Scarlett Johansson

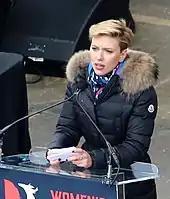
Johansson at the 2017 Women's March

In 2006, Johansson sang the track "Summertime" for "Unexpected Dreams – Songs from the Stars", a non-profit collection of songs recorded by Hollywood actors. She performed with the Jesus and Mary Chain for a Coachella reunion show in Indio, California, in April 2007. The following year, Johansson appeared as the leading lady in Justin Timberlake's music video, for "What Goes Around... Comes Around", which was nominated for an MTV Video Music Award for Video of the Year.